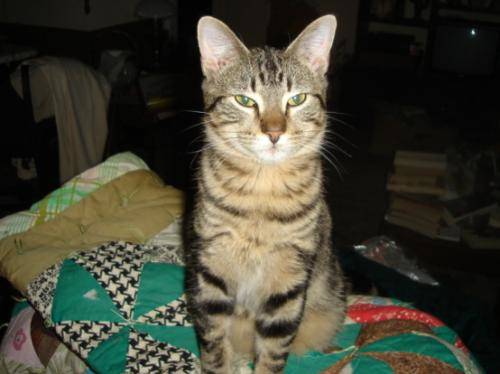
Label: cat